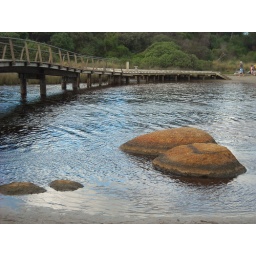
This lovely wooden bridge goes over a shallow river with orange rocks in it. The river flows out to sea.